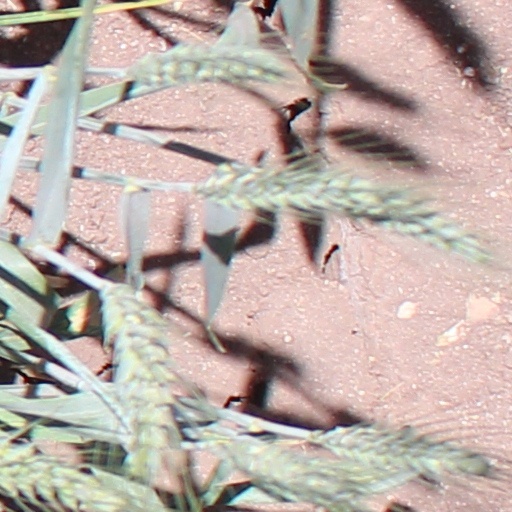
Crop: wheat